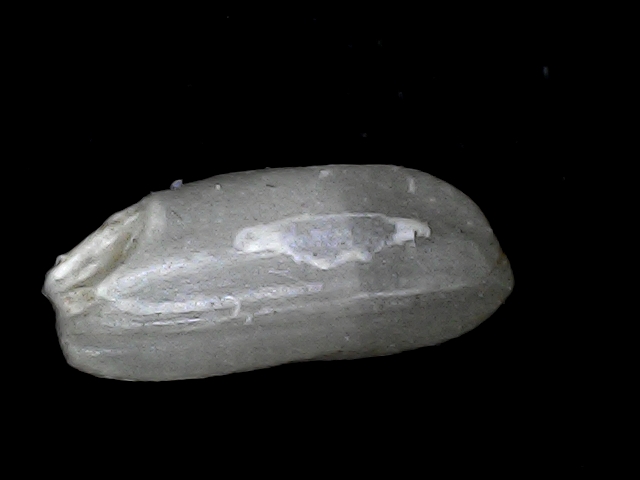
Rice variety: BD33